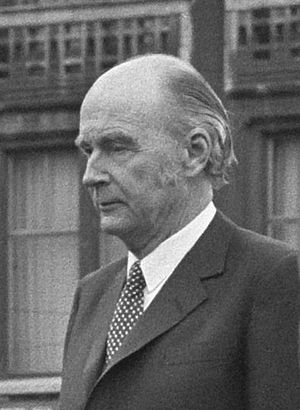
Patrick Hillery
"Patrick John ""Paddy"" Hillery var en irsk politiker fra Fianna Fáil, der var landets 6. præsident fra 1976 til 1990.